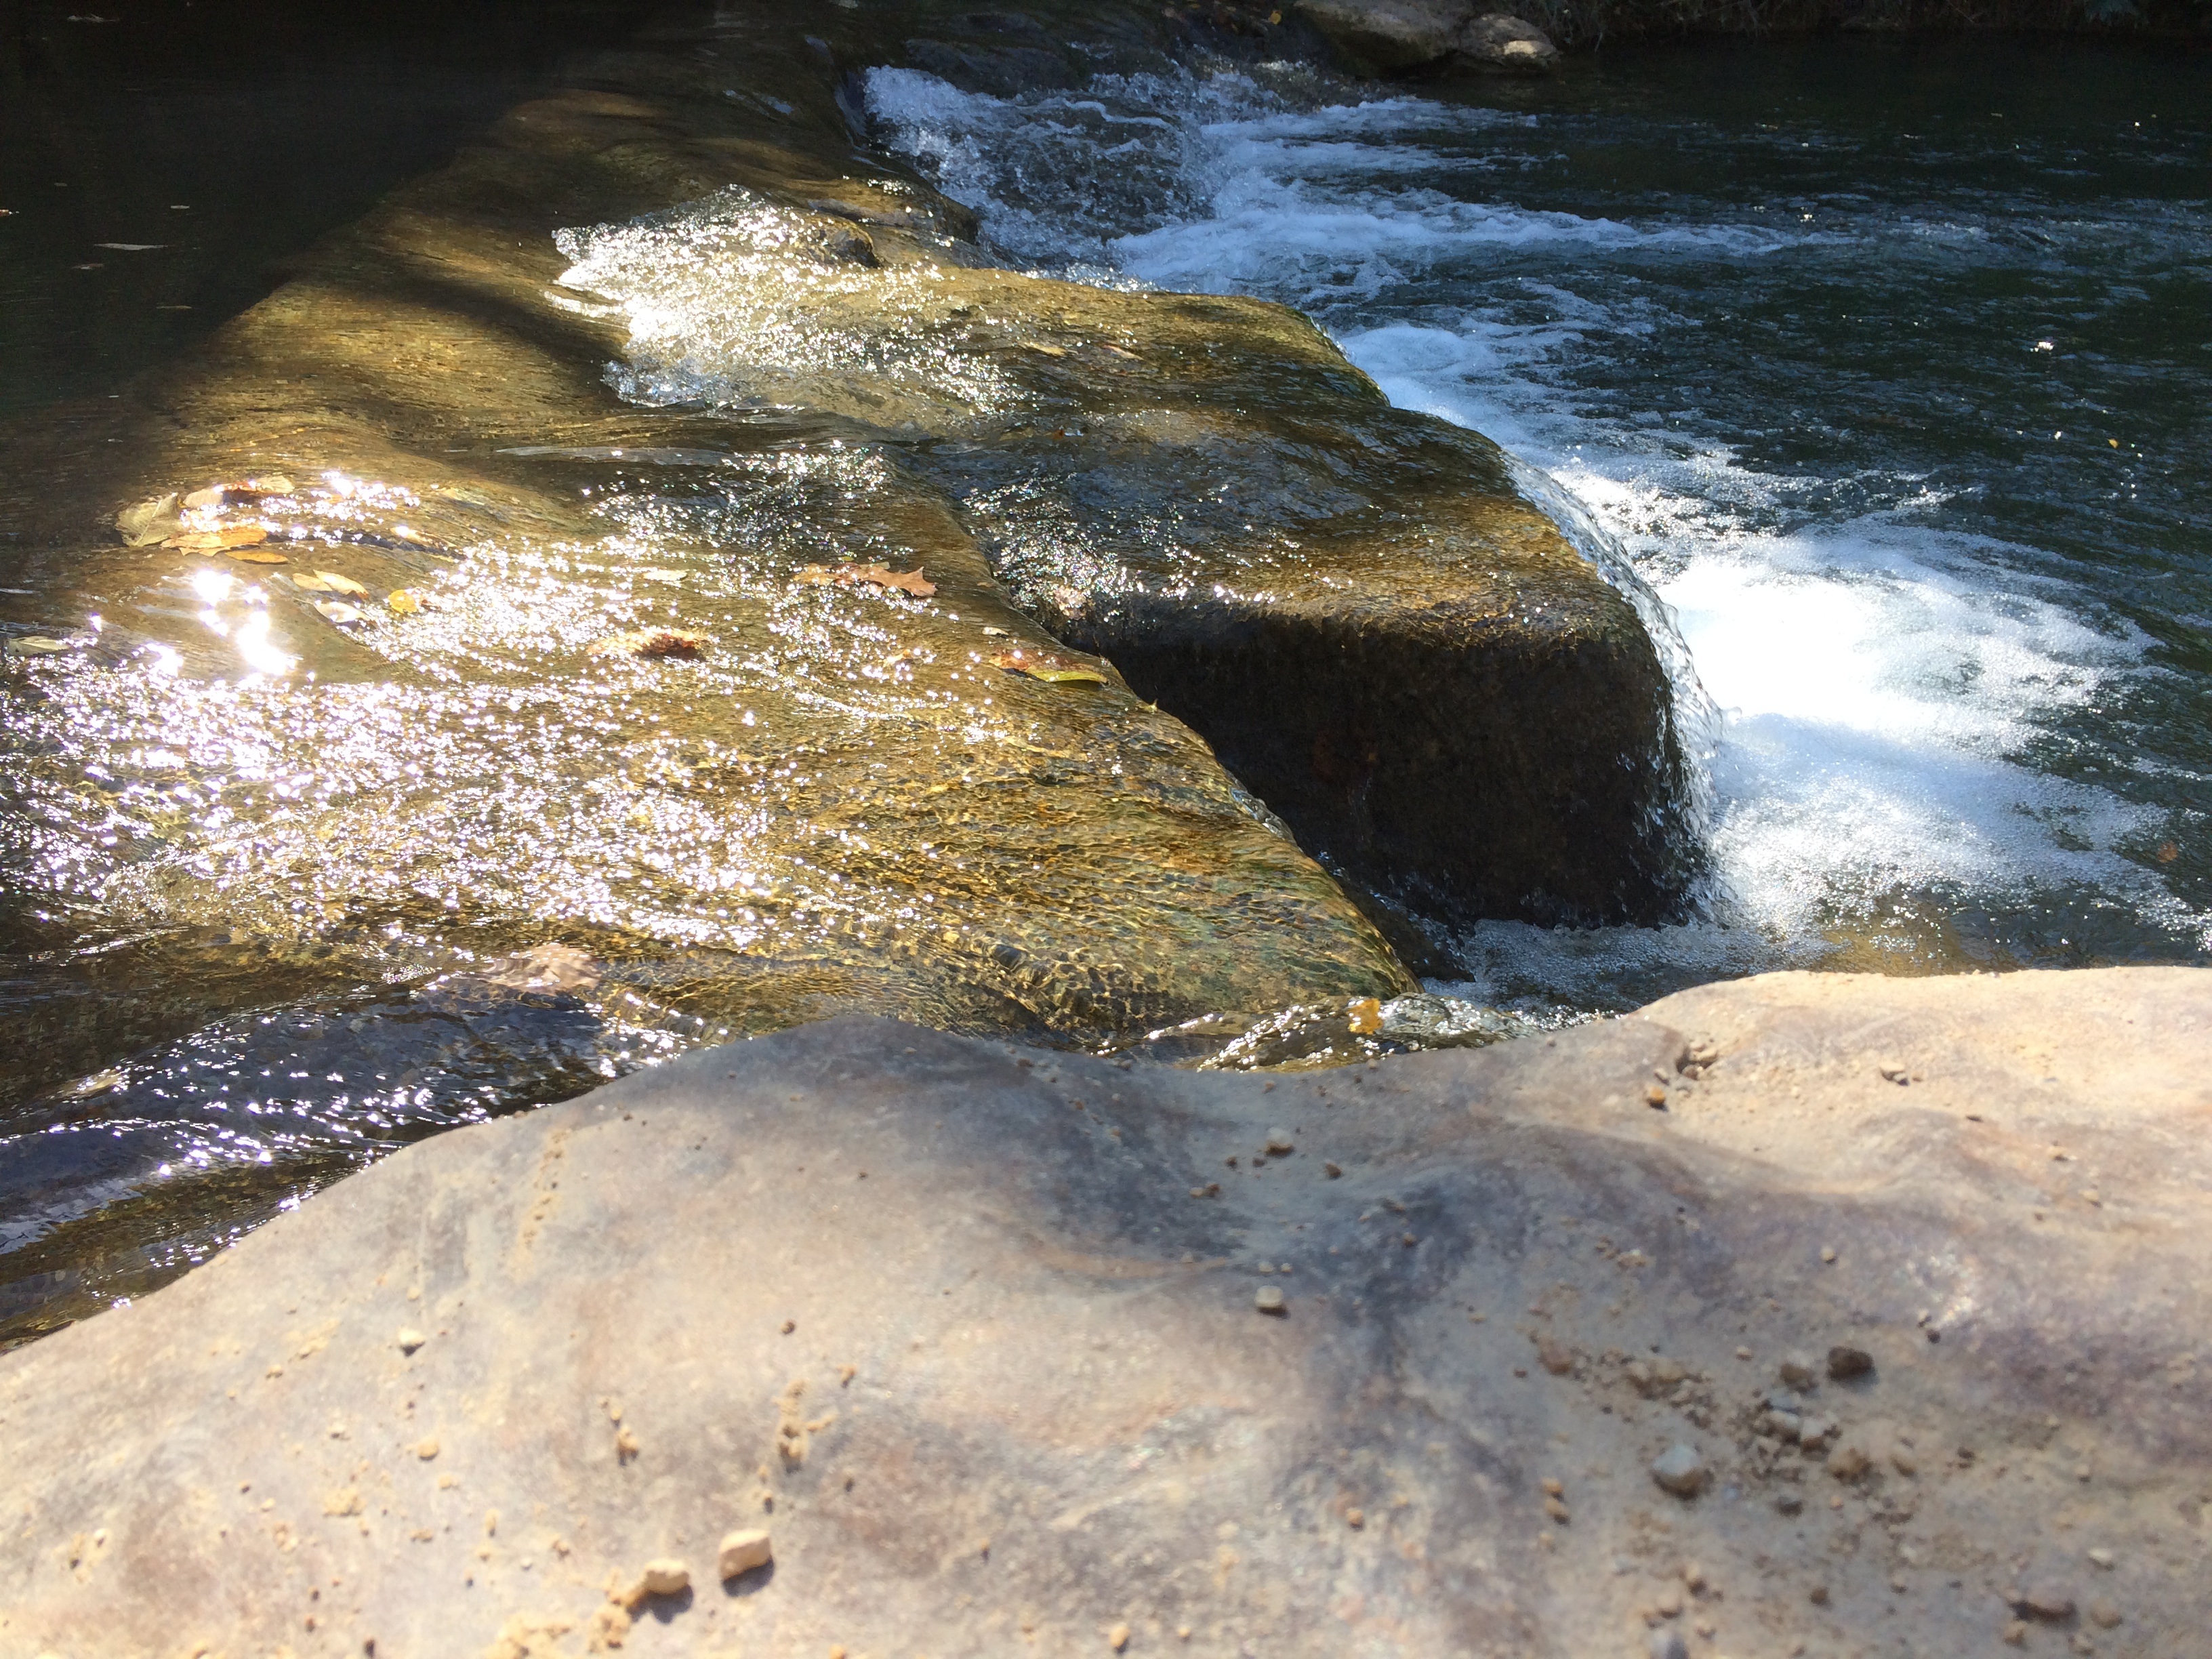
sea, coast, water, rock, ocean, shore, wave, river, stream, rapid, material, body of water, geology, water feature, landform